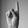
ASL letter: K